Rosa 'Ispahan'

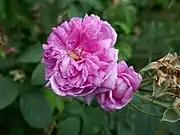
"Rosa" 'Ispahan' flowering on Rosenhang Karben (Germany)

The double flowers are big, reaching a diameter of , and have a strong, sweet fragrance. They appear in great numbers in clusters that can hold up to 15 flowers, and are well suited as cut flowers. Their colour is described as silky medium pink, with a slightly darker middle, and fades only slightly. 'Ispahan' flowers only once, but for six weeks – the longest of all Damask roses.